Sydney

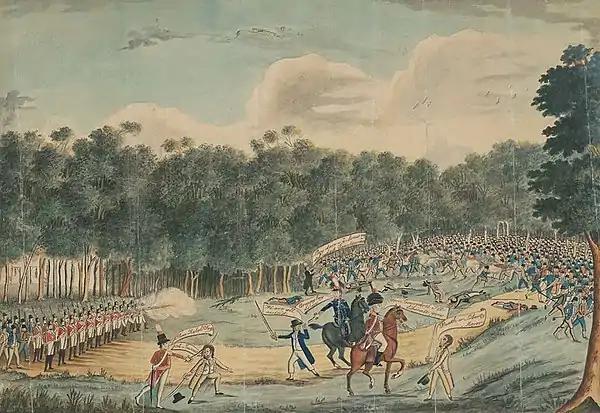
The Castle Hill convict rebellion of 1804

After Phillip's departure in December 1792, the colony's military officers began acquiring land and importing consumer goods from visiting ships. Former convicts engaged in trade and opened small businesses. Soldiers and former convicts built houses on Crown land, with or without official permission, in what was now commonly called Sydney town. Governor William Bligh (180608) imposed restrictions on commerce and ordered the demolition of buildings erected on Crown land, including some owned by past and serving military officers. The resulting conflict culminated in the Rum Rebellion of 1808, in which Bligh was deposed by the New South Wales Corps.